Tourism in Finland

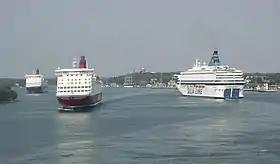
Ferries near the Western Harbour of Mariehamn, Åland

Helsinki is the capital and largest city in the country, although it is relatively small compared to other European capitals.